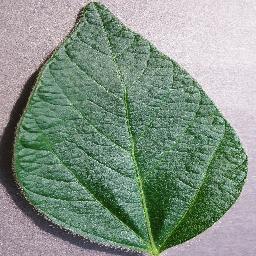
Label: Soybean___healthy